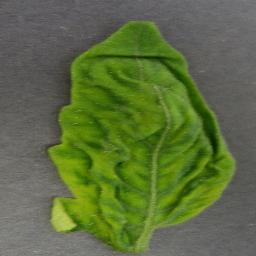
Label: Tomato___Tomato_Yellow_Leaf_Curl_Virus